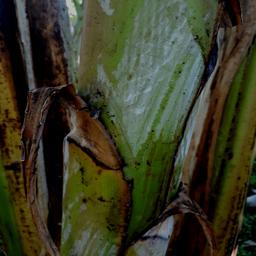
Label: PSEUDOSTEM WEEVIL